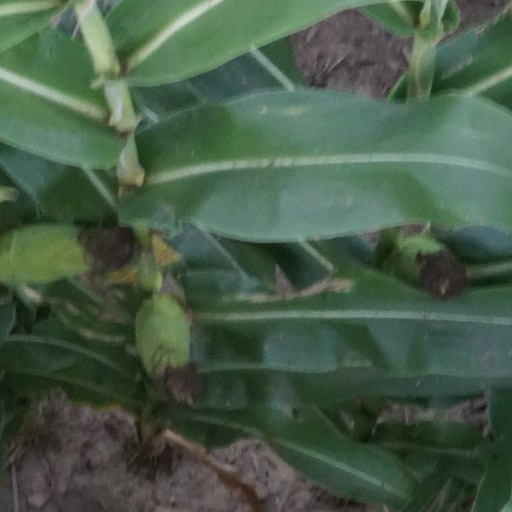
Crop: maize; corn